Ursa Minor

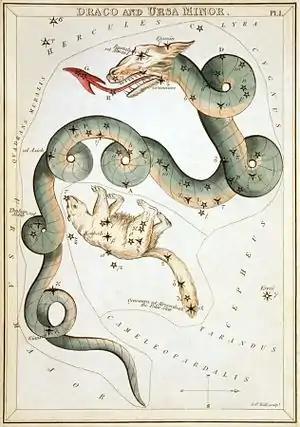
Ursa Minor, with Draco looping around it, as depicted in "Urania's Mirror", a set of constellation maps published in London c. 1825

In the Babylonian star catalogues, Ursa Minor was known as the "Wagon of Heaven" (also associated with the goddess Damkina). It is listed in the MUL.APIN catalogue, compiled around 1000 BC, among the "Stars of Enlil"—that is, the northern sky.